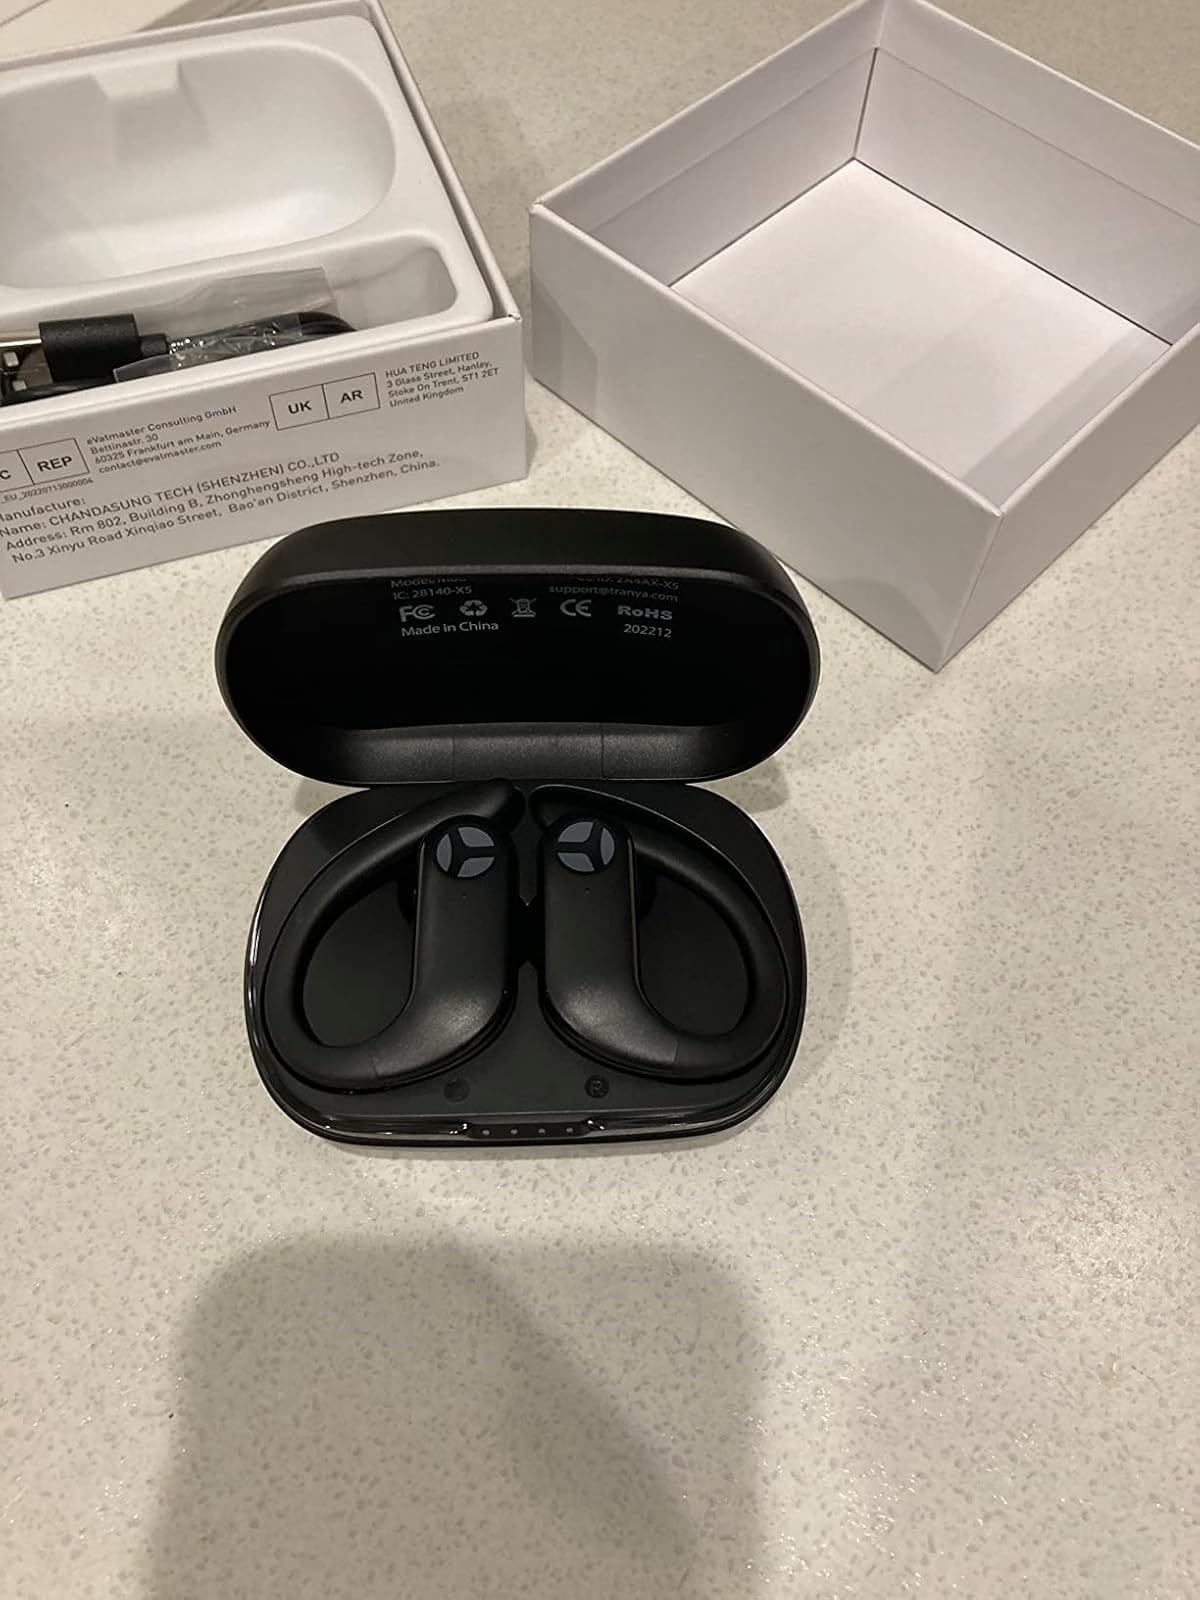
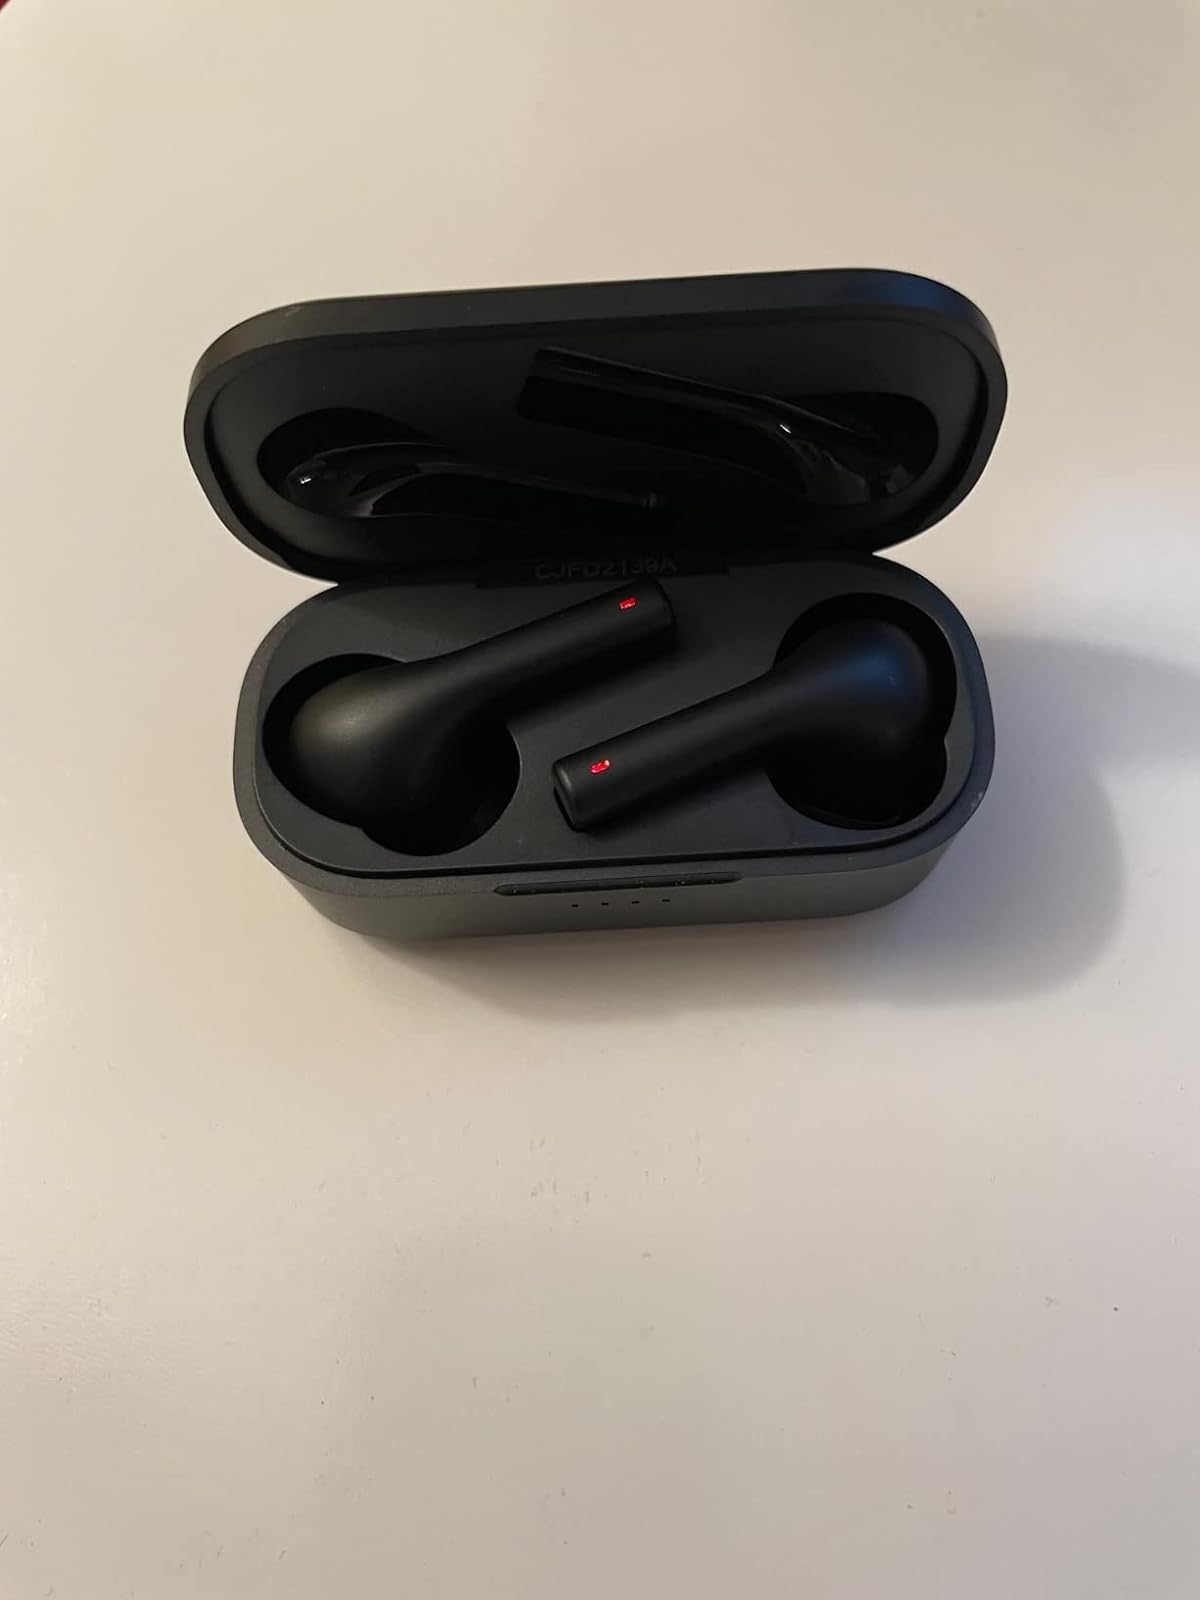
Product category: earbuds
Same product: no